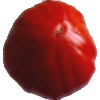
Label: Tomato 3